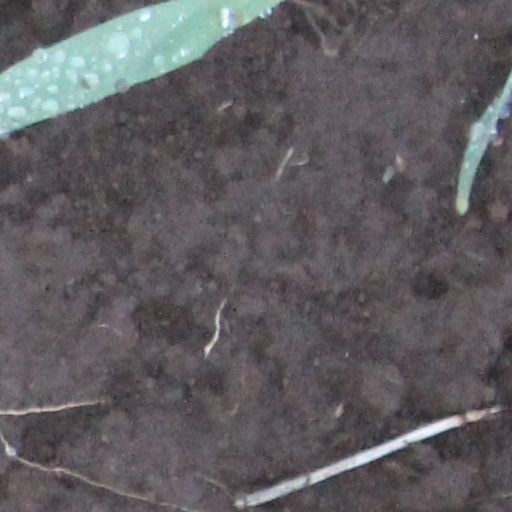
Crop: wheat